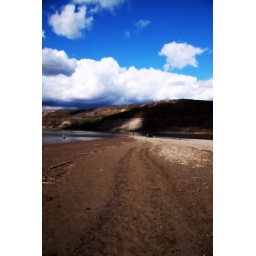
The kilometer long sand bar in the middle of the Peace River. Low water levels allowed vehicular access.